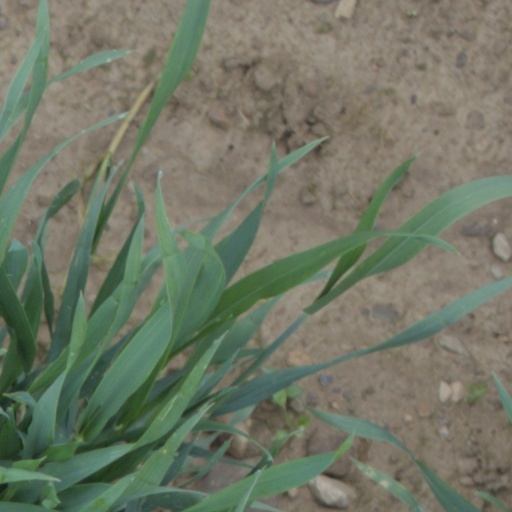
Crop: wheat